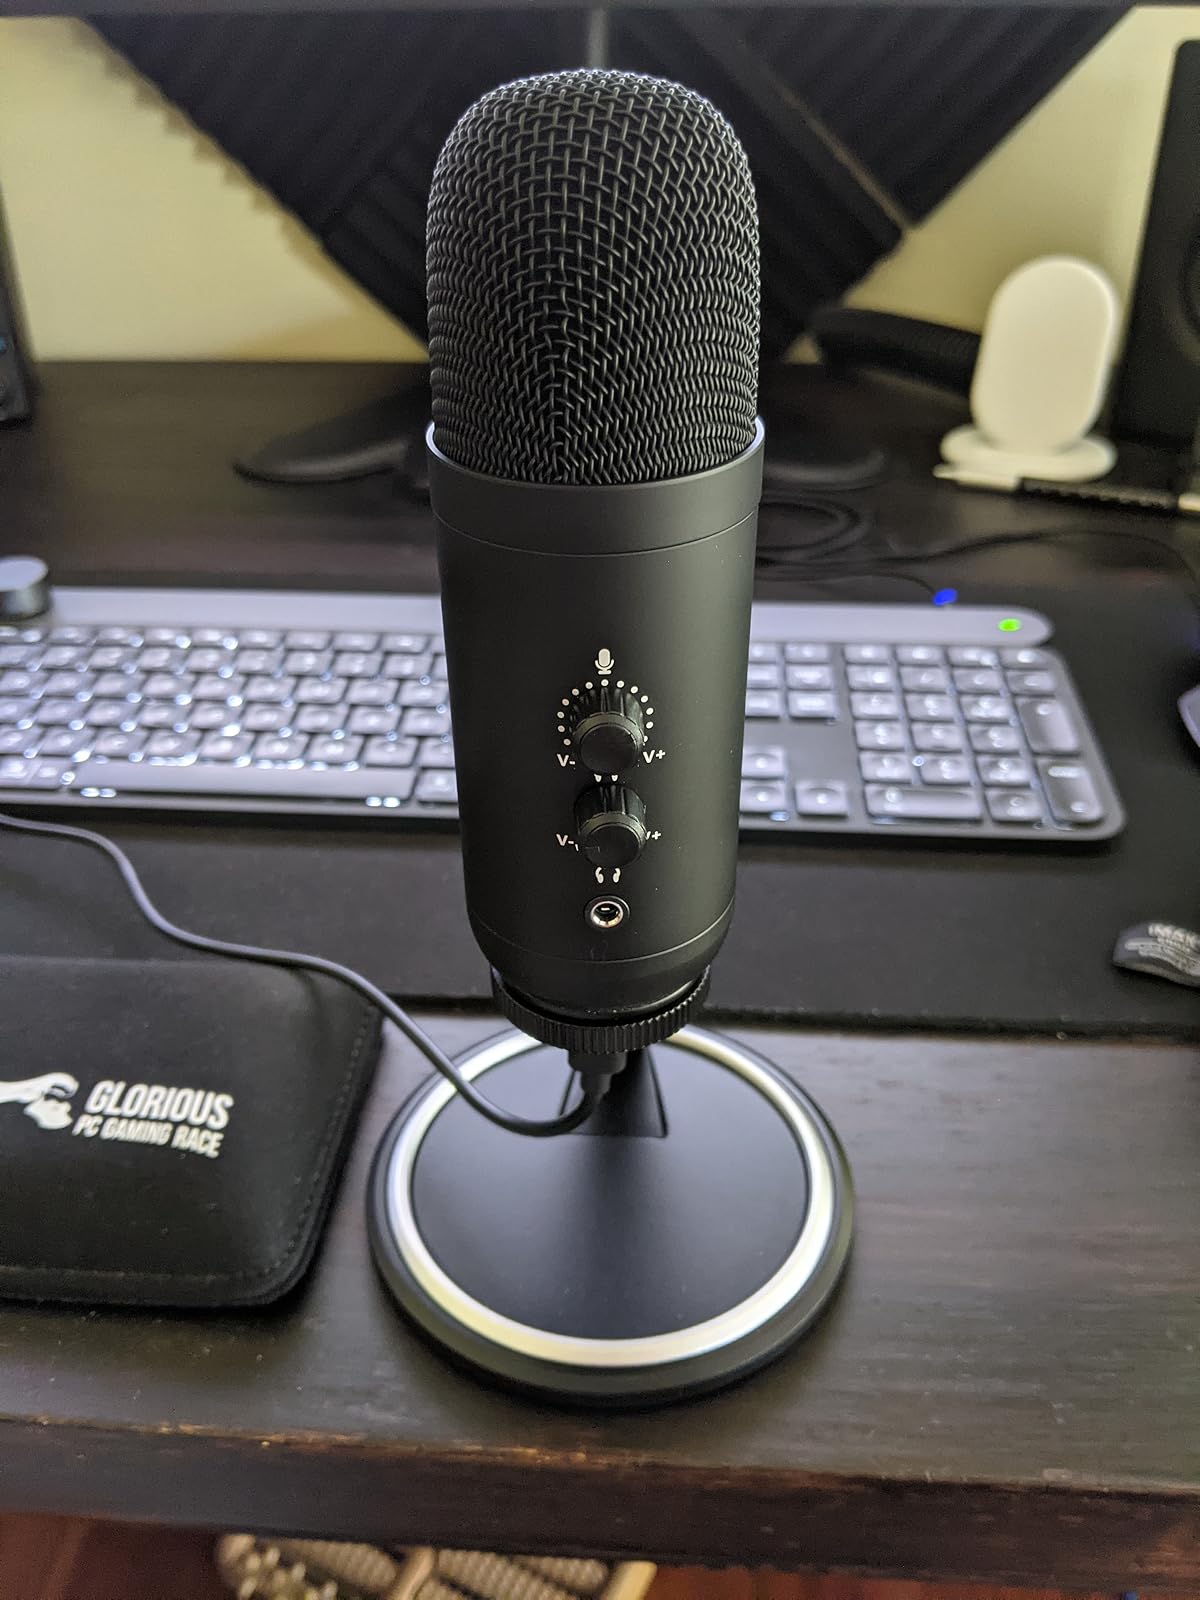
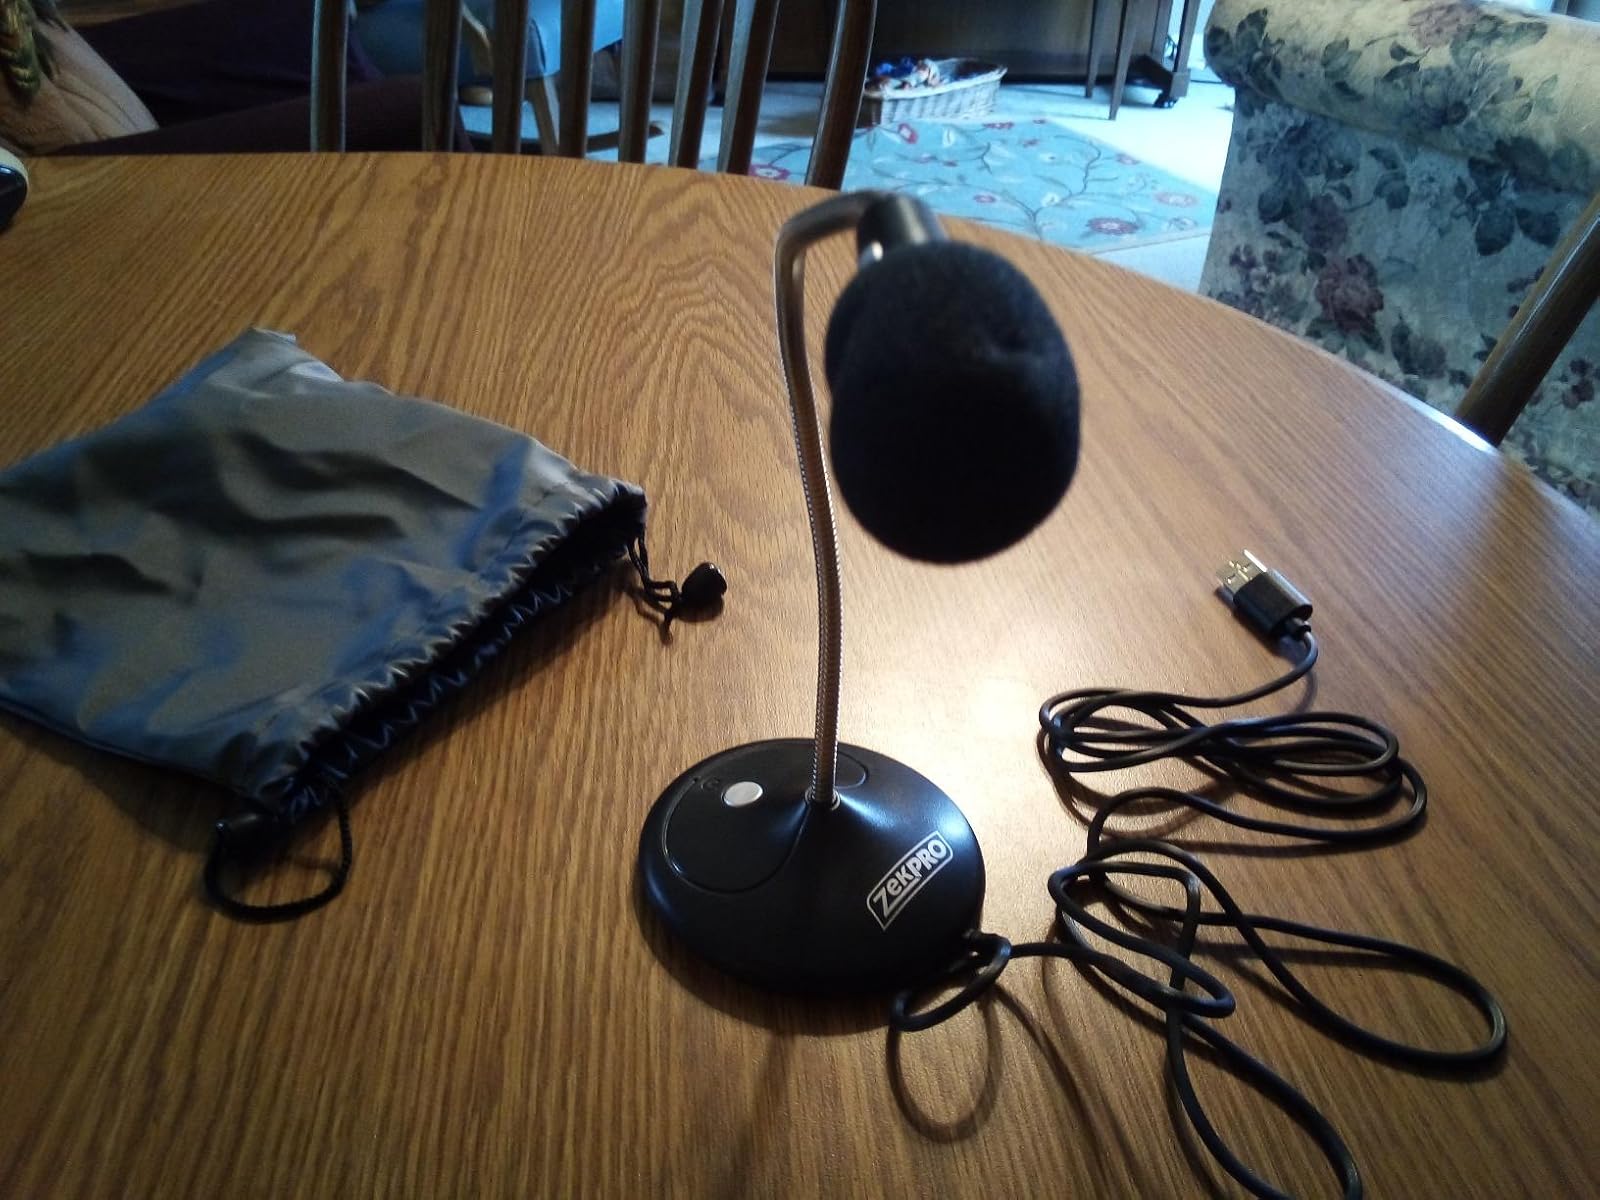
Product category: microphone
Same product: no